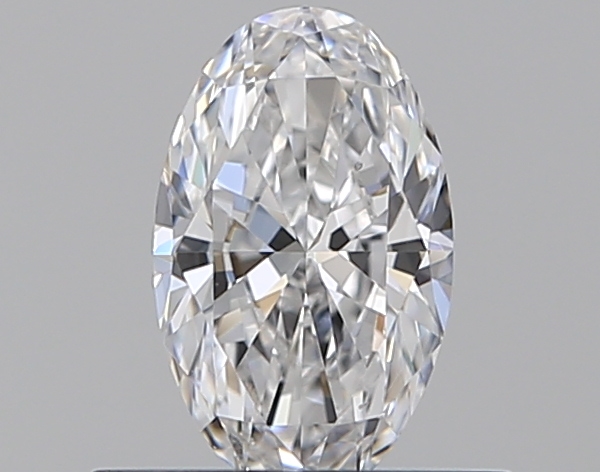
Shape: oval
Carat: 0.5
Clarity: VS2
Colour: D
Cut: VG
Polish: VG
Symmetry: VG
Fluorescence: F
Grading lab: GIA
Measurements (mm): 6.82 x 4.17 x 2.53